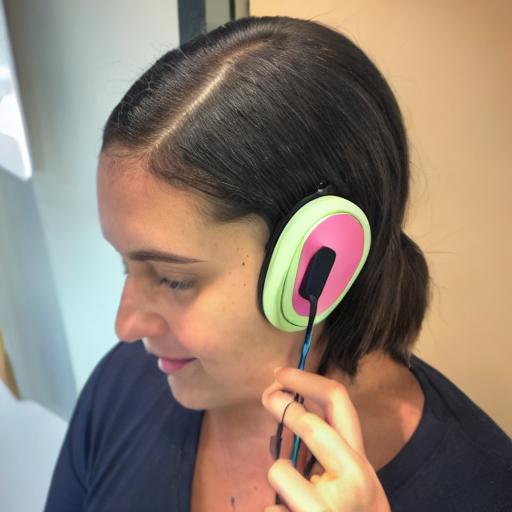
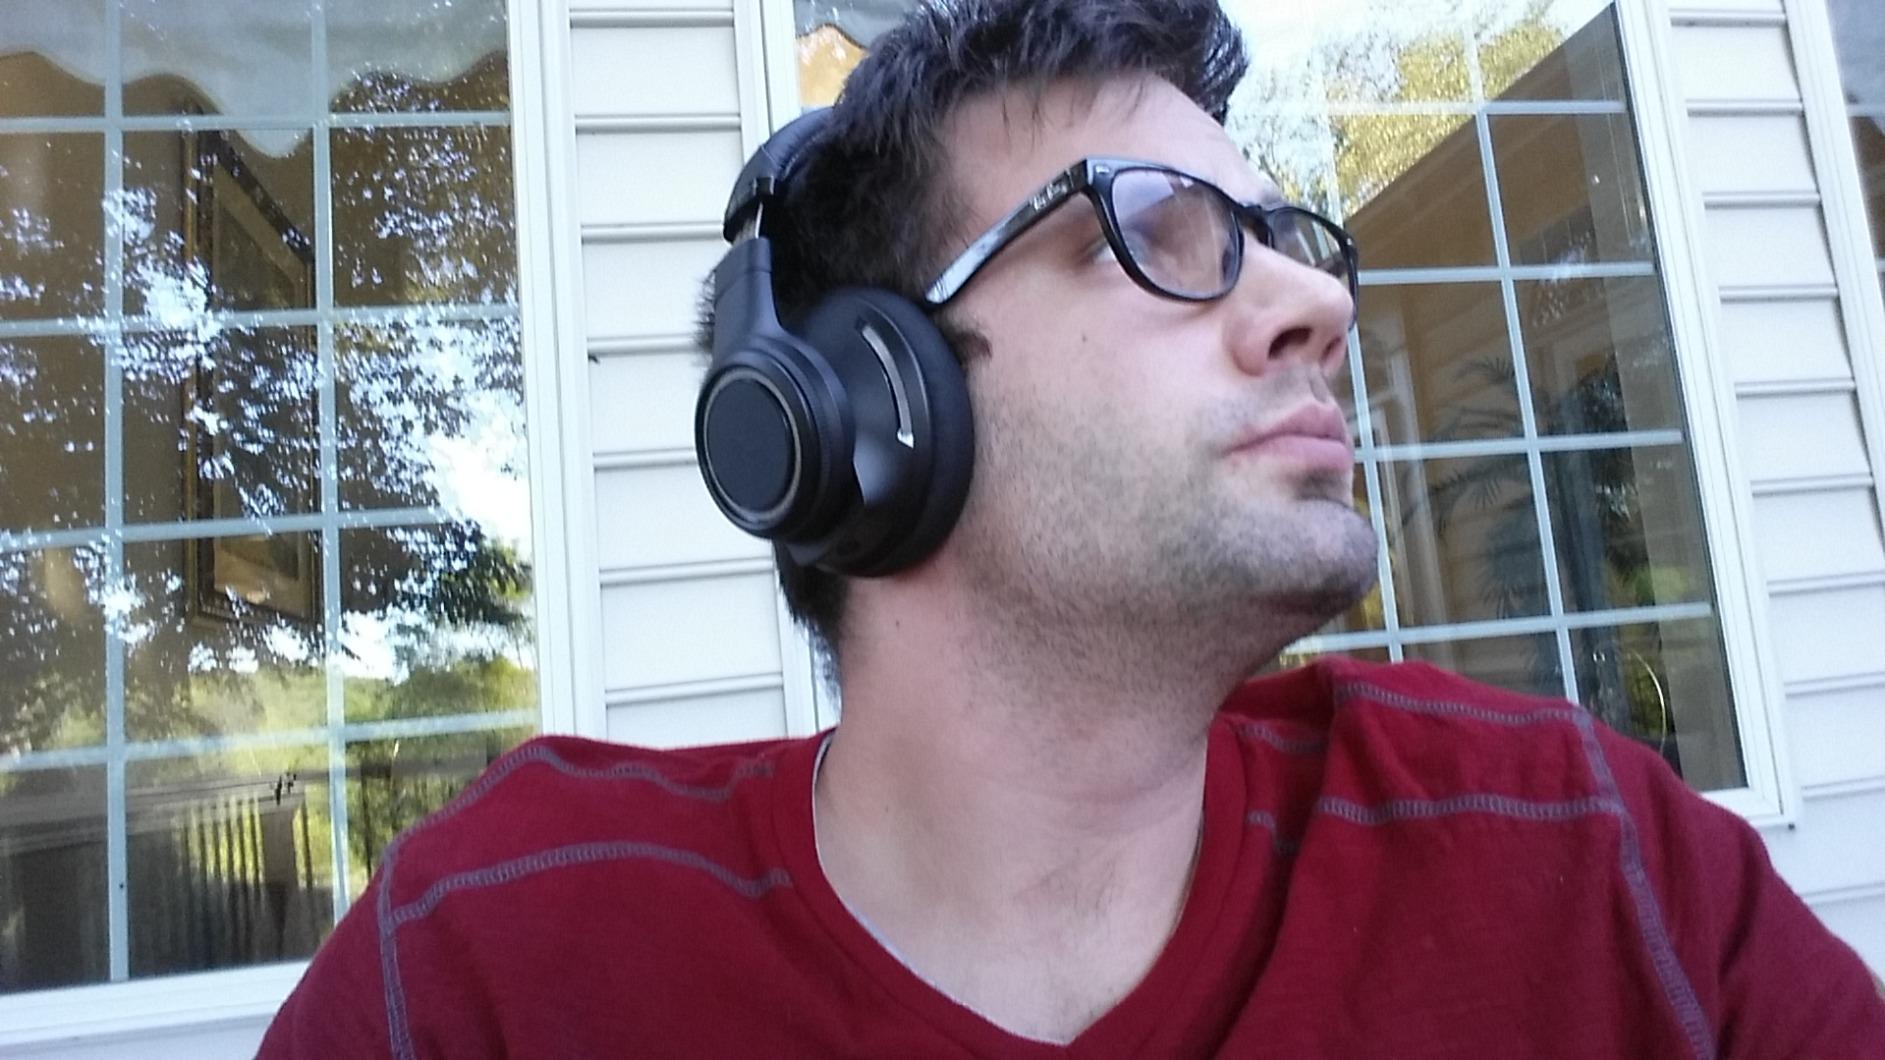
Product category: headphones
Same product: no